North-East Frontier Agency

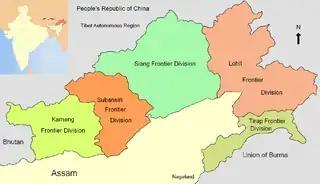
North-East Frontier Agency in 1963

The North–East Frontier Agency (NEFA), originally known as the North-East Frontier Tracts (NEFT), was one of the political divisions in British India, and later the Republic of India until 20 January 1972, when it became the Union Territory of Arunachal Pradesh and some parts of Assam. Its administrative headquarters was Shillong (until 1974, when it was transferred to Itanagar). It received state status on 20 February 1987.